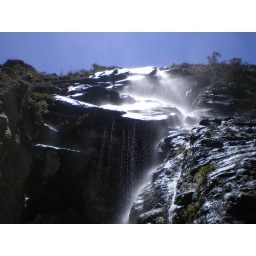
This water fall is beside lake Llam